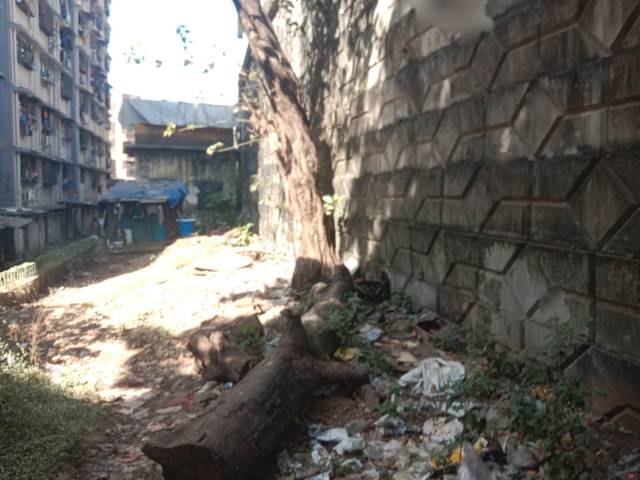
Region: India
Coordinates: 19.092, 72.903